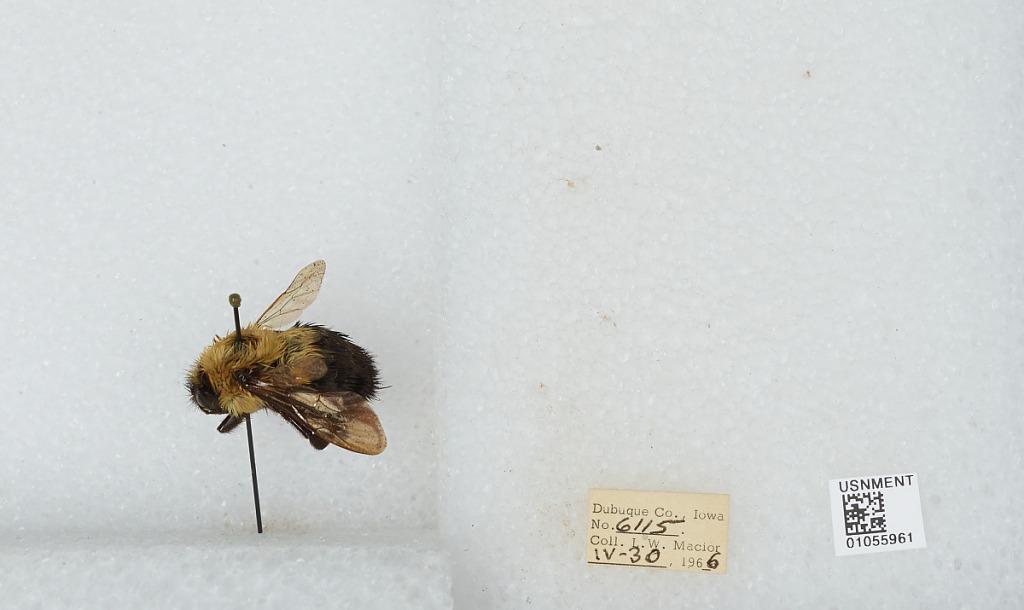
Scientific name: Bombus (Pyrobombus) bimaculatus Cresson
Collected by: L. Macior
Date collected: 1966-4-30
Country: United States
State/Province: Iowa
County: Dubuque
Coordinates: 42.4694, -90.8292